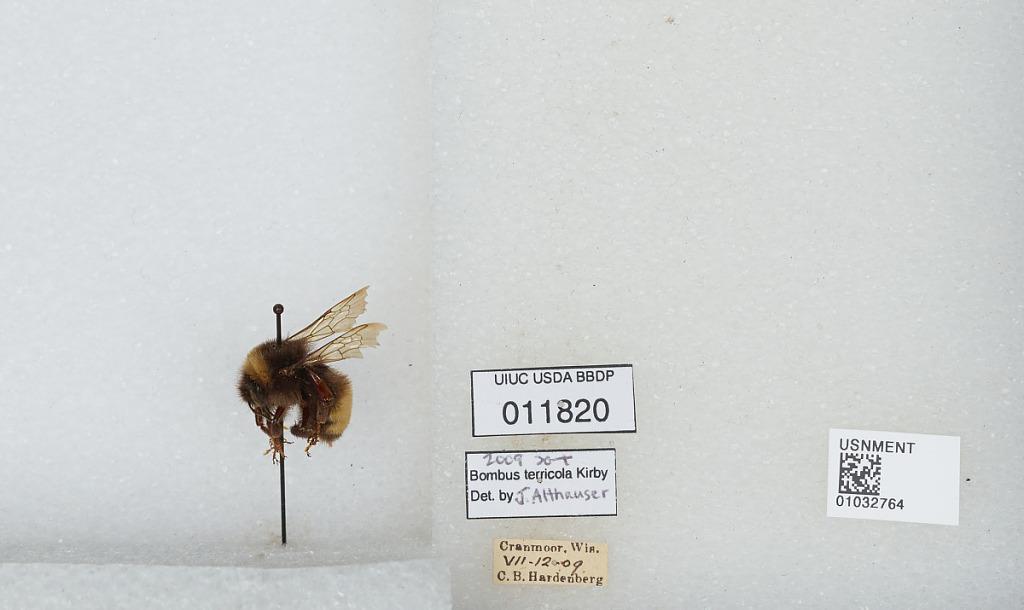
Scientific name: Bombus (Bombus) terricola Kirby
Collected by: C. Hardenberg
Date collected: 1909-7-12
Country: United States
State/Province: Wisconsin
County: Wood
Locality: Cranmoor
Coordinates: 44.3544, -90.0169
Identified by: Althause, J.